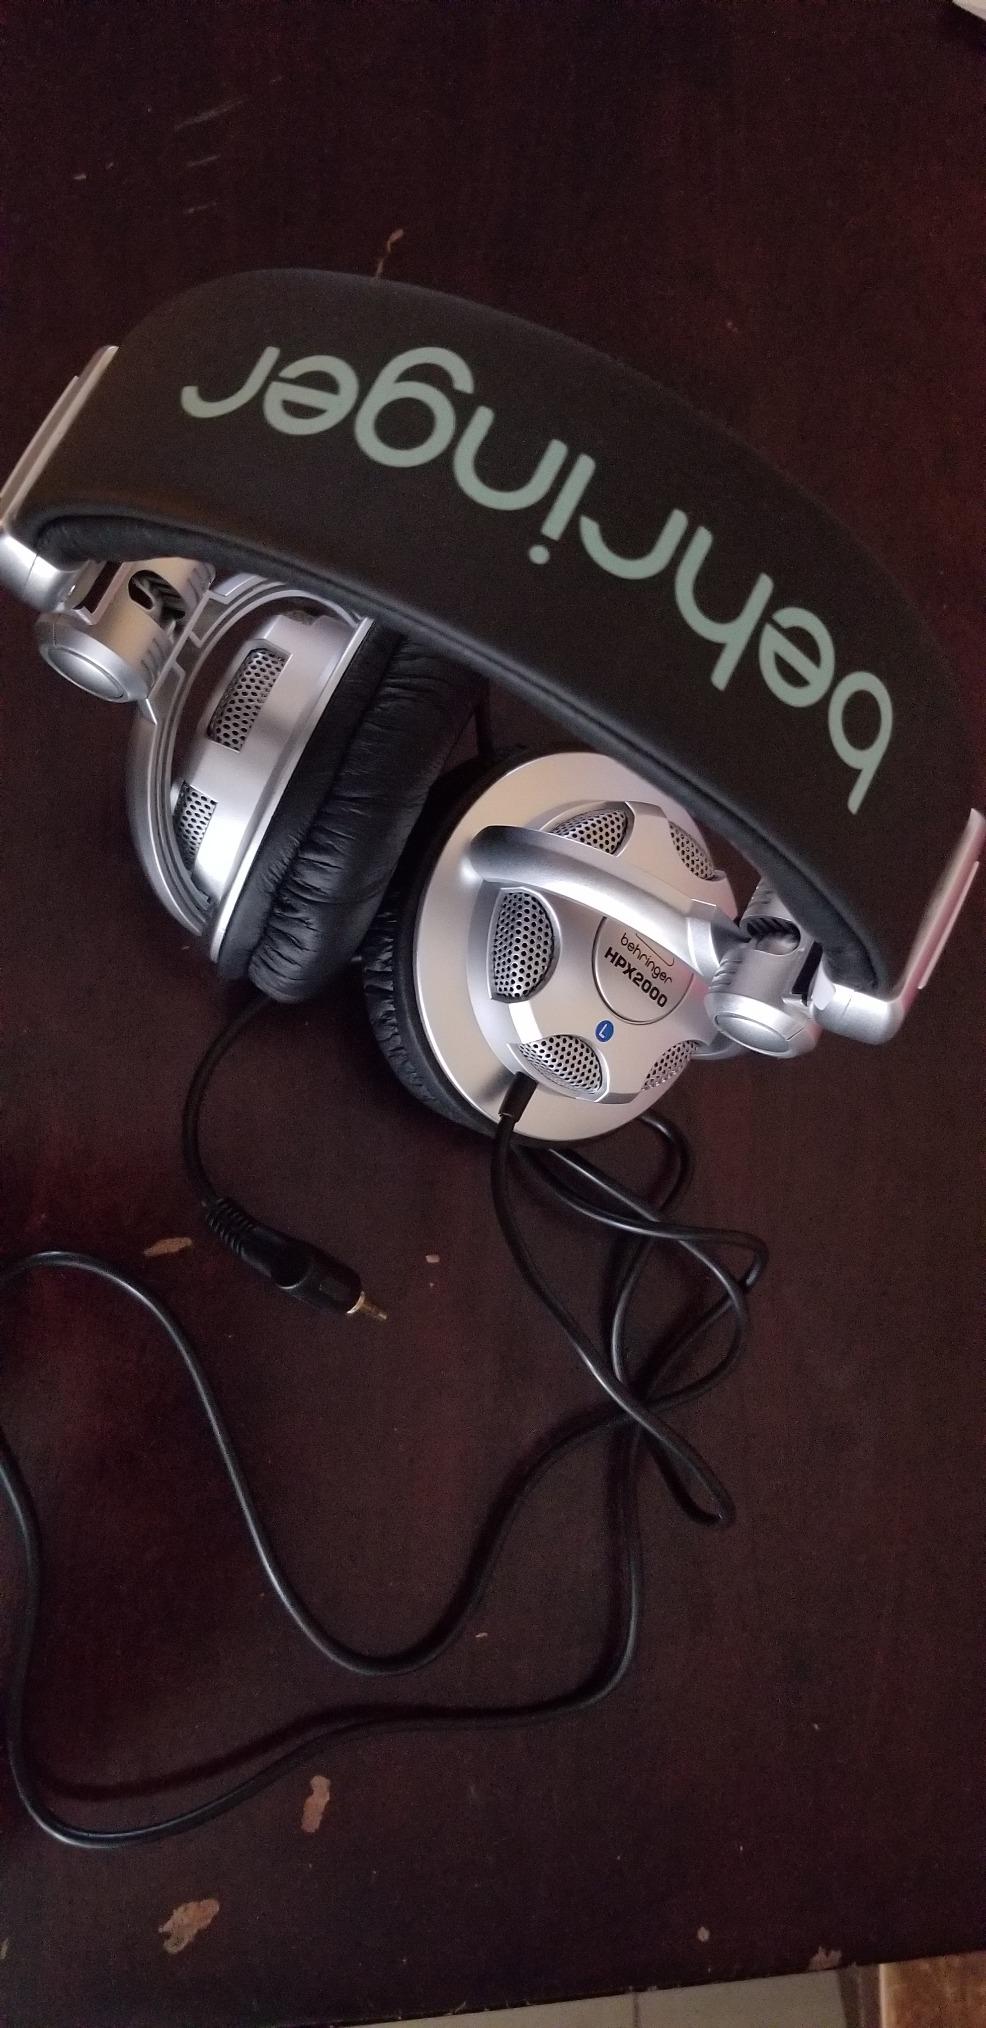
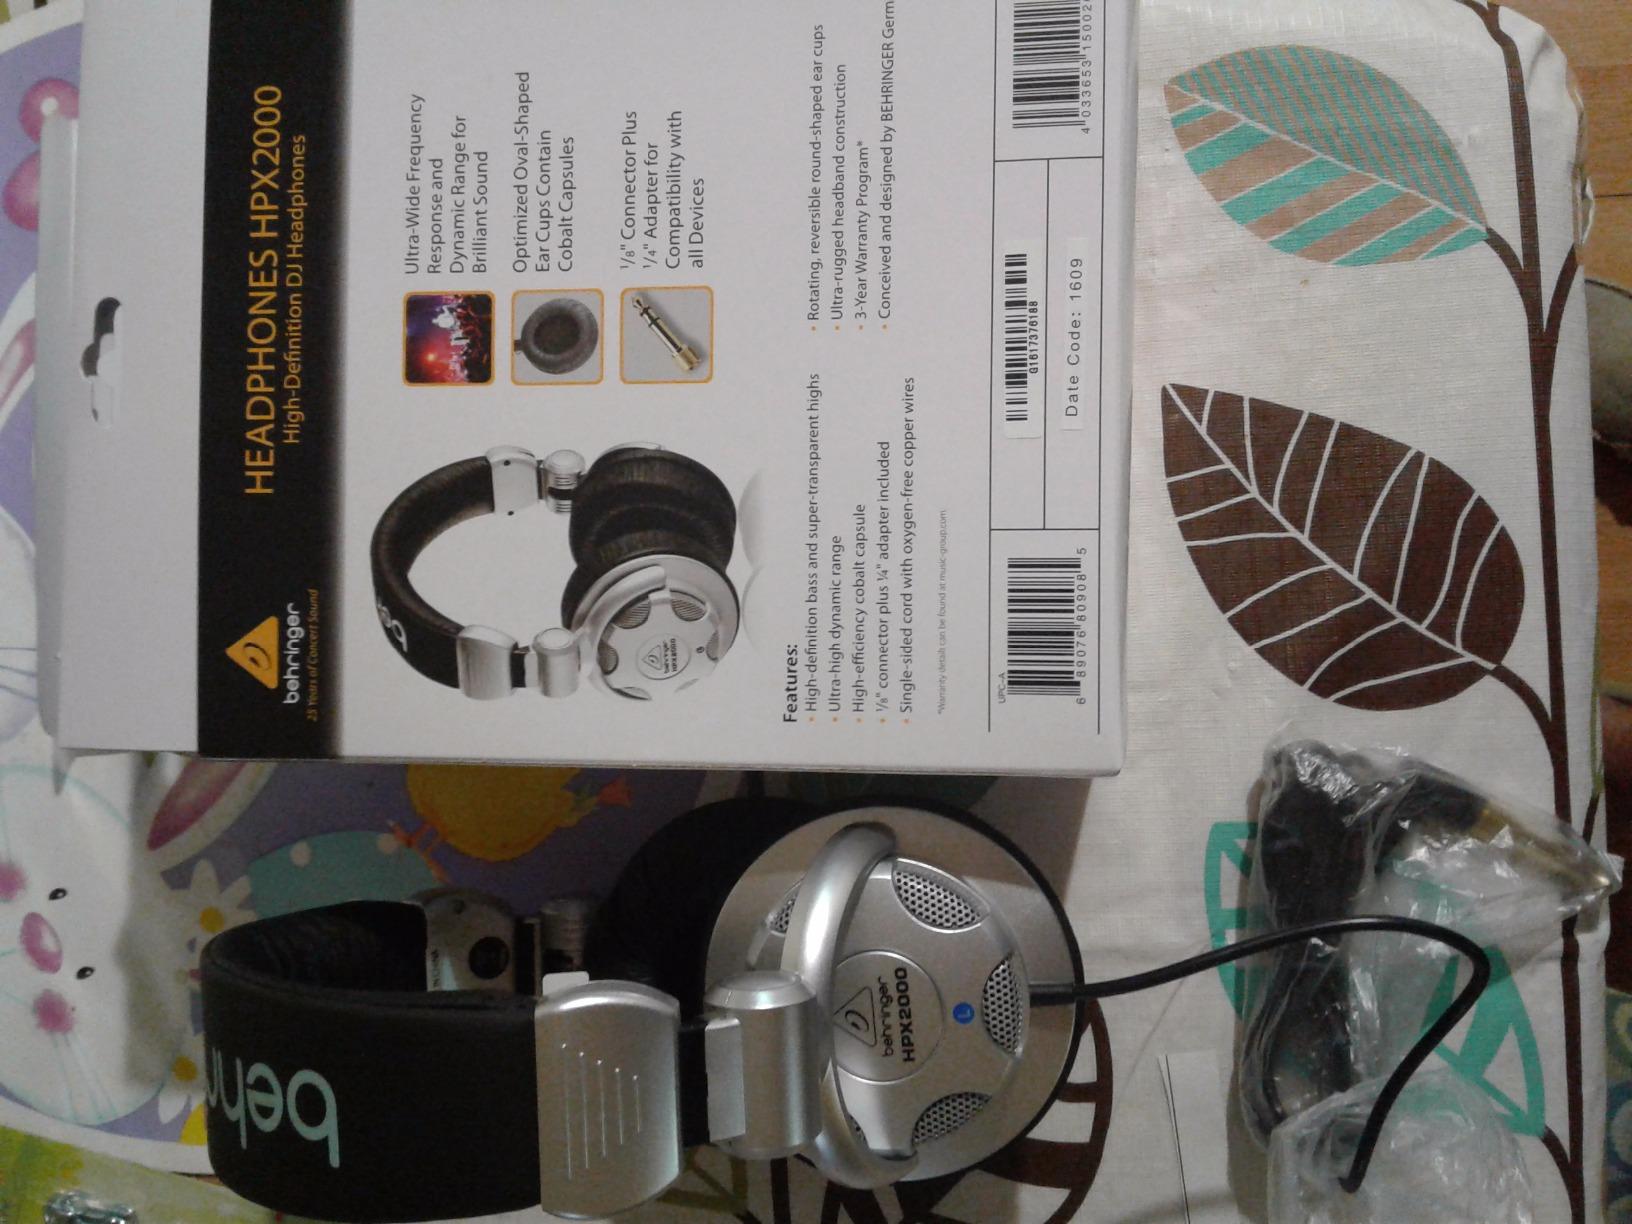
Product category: headphones
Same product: yes